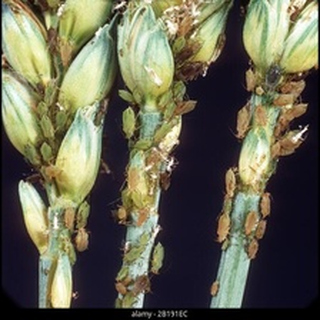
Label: wheat_aphid